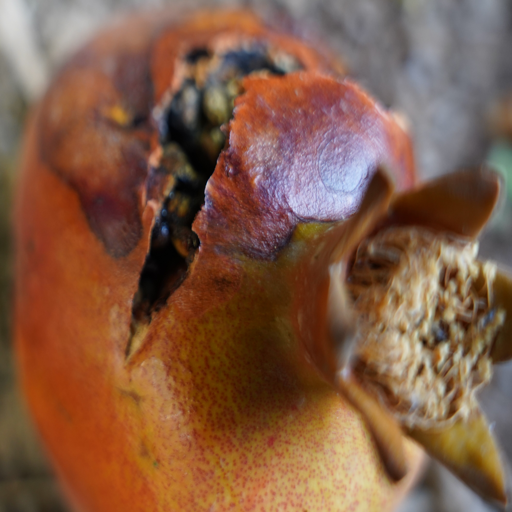
Label: Ectomyelois ceratoniae